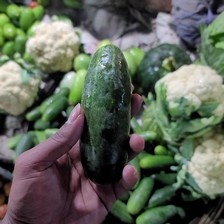
Label: cucumber